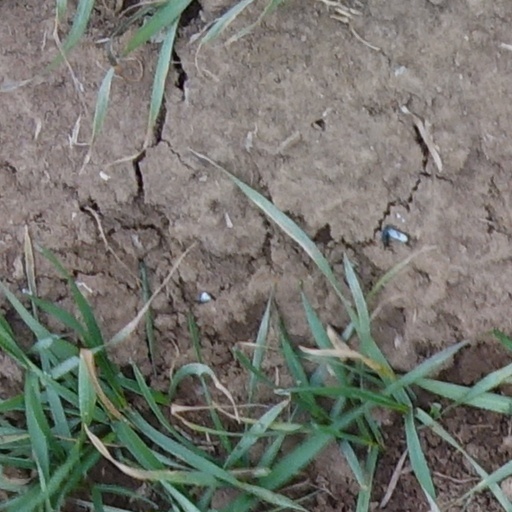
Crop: wheat